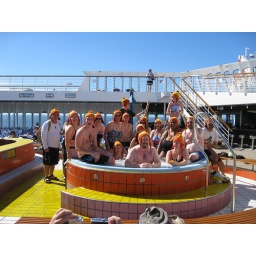
Jayne hats in the hot tub